Answer in natural language. Considering the relative positions, where is block colour dresser with respect to gray rectangle sofa? Choose between the following options: left or right
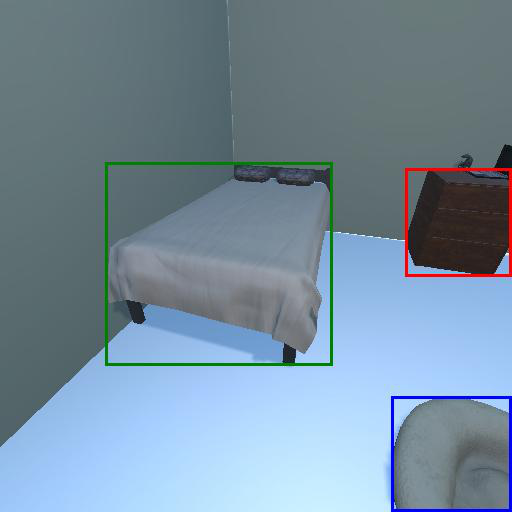
<answer>right</answer>